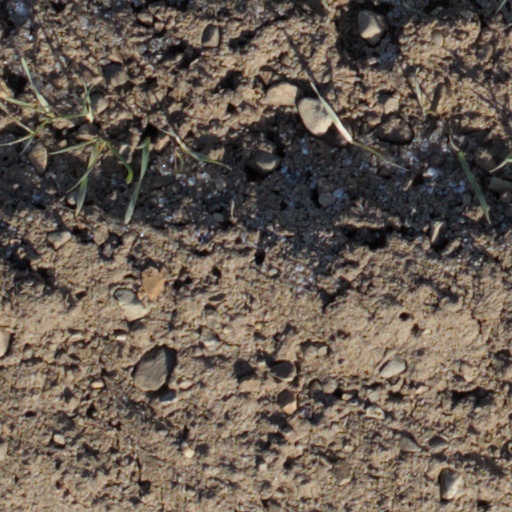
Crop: wheat